Warren Akin Candler

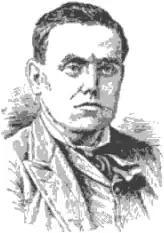

Warren Akin Candler (August 23, 1857 – September 25, 1941) was an American bishop of the Methodist Episcopal Church, South, elected in 1898. He was the tenth president of Emory University.